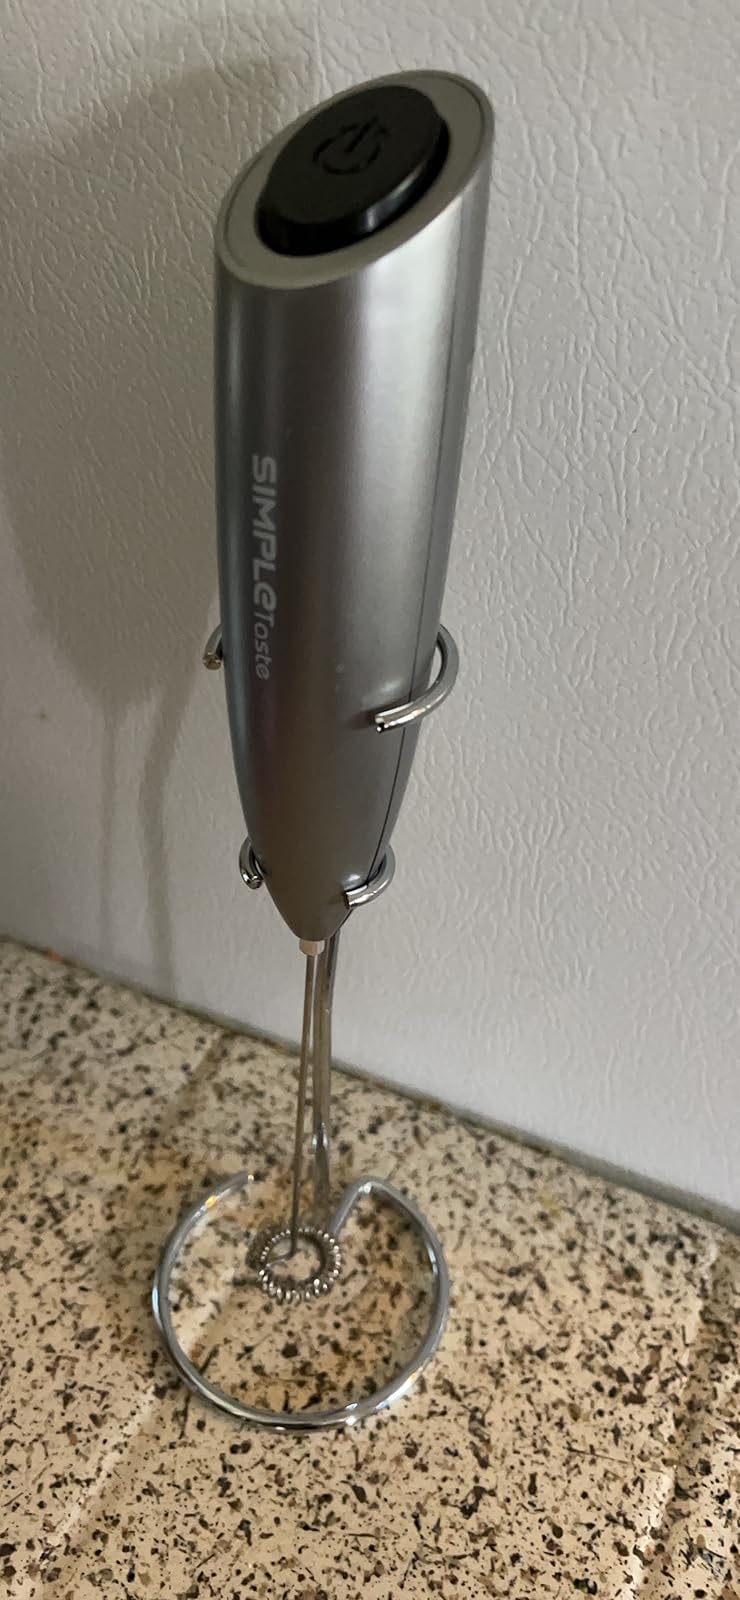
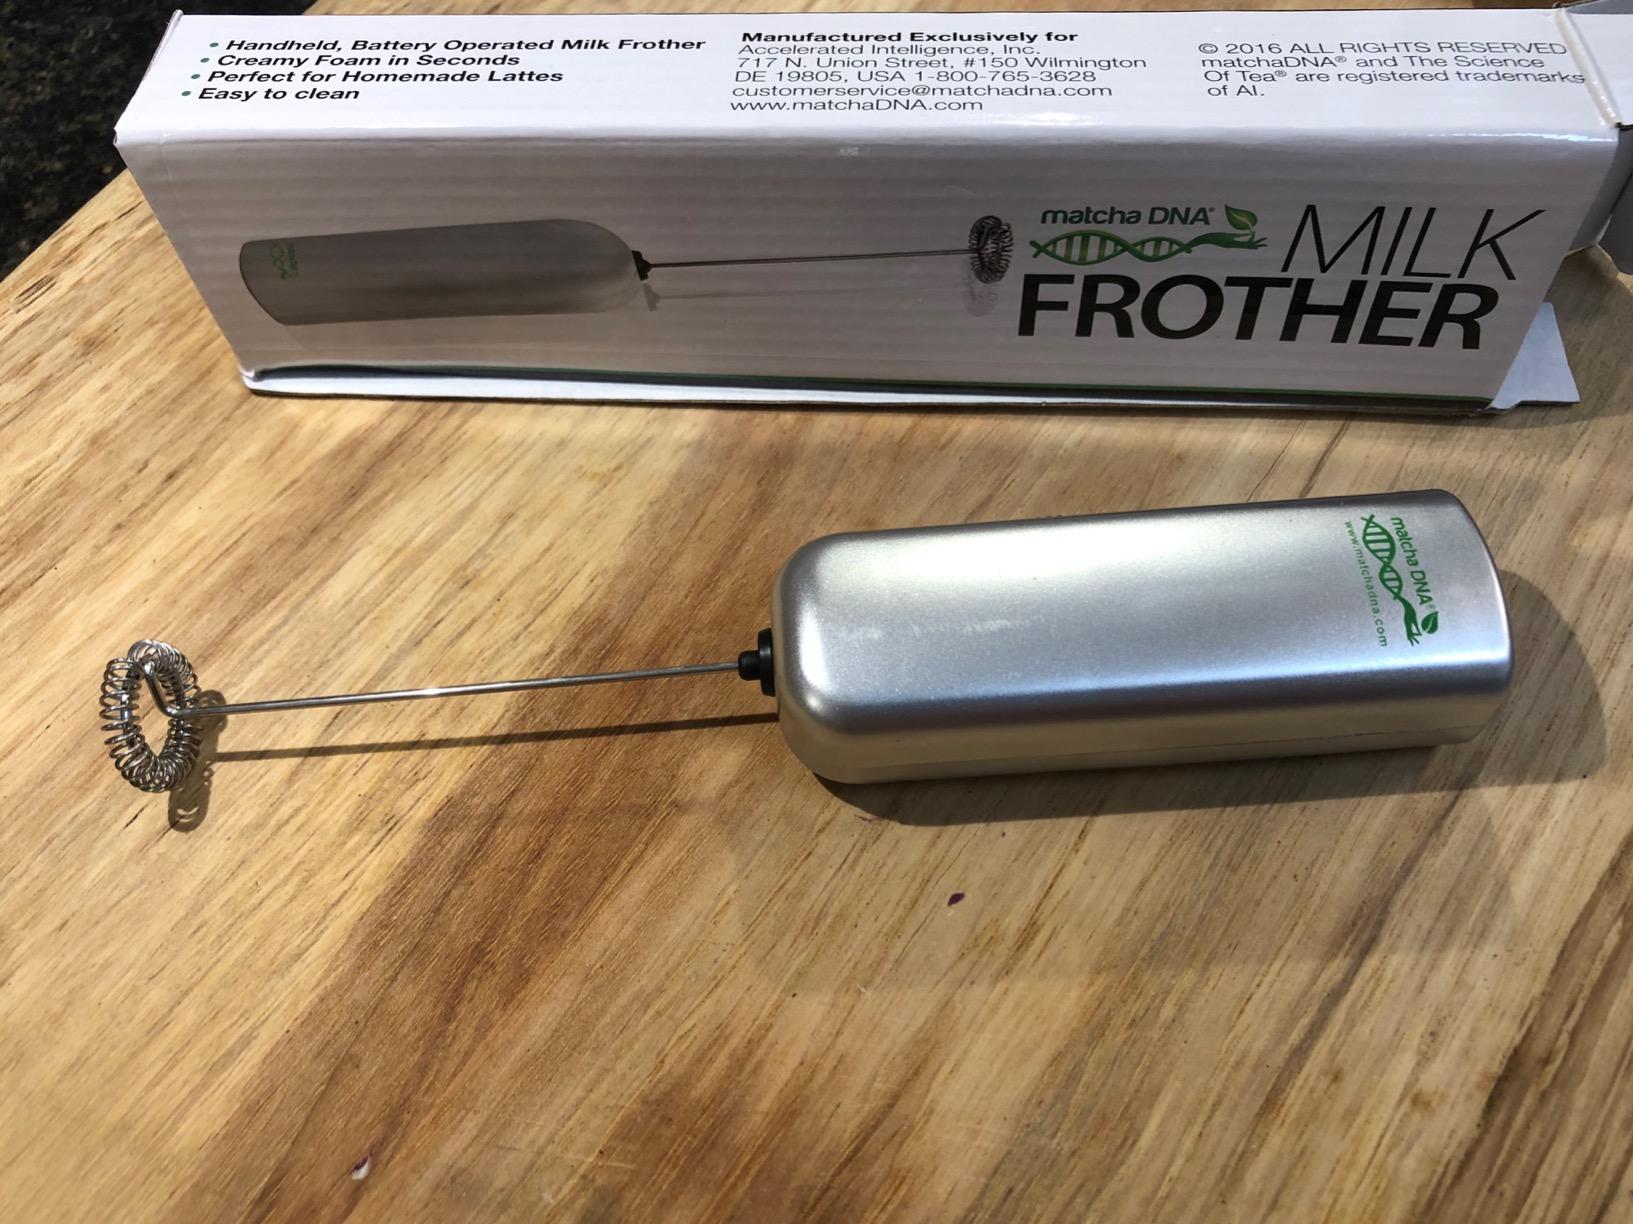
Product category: items_mixer
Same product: no